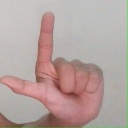
अक्षर: ल